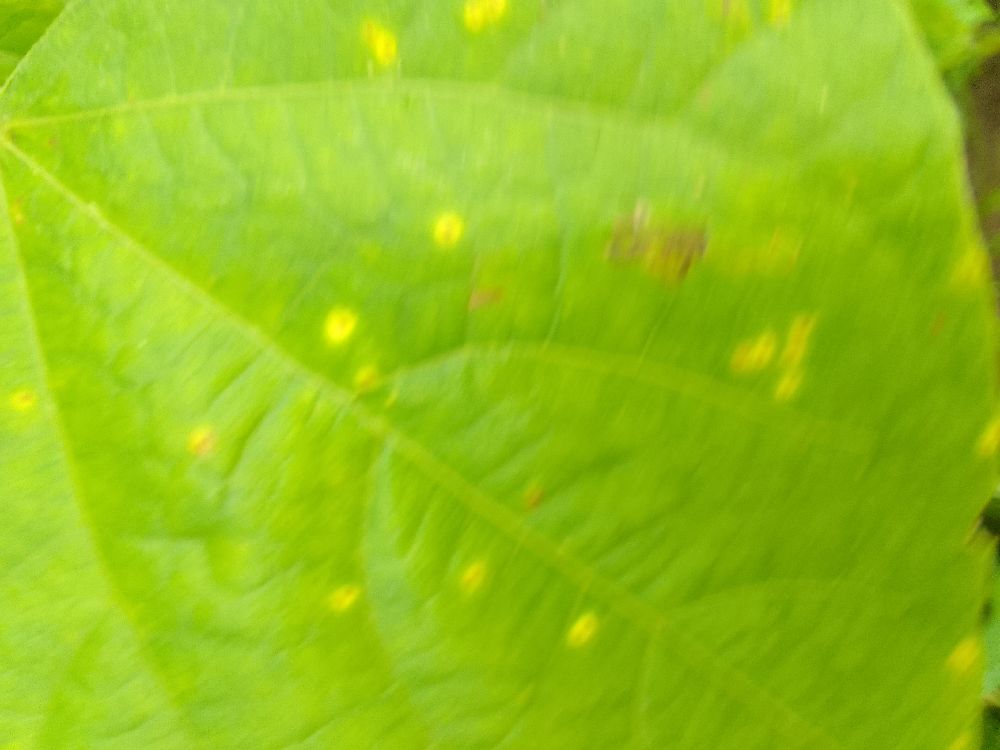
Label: rust